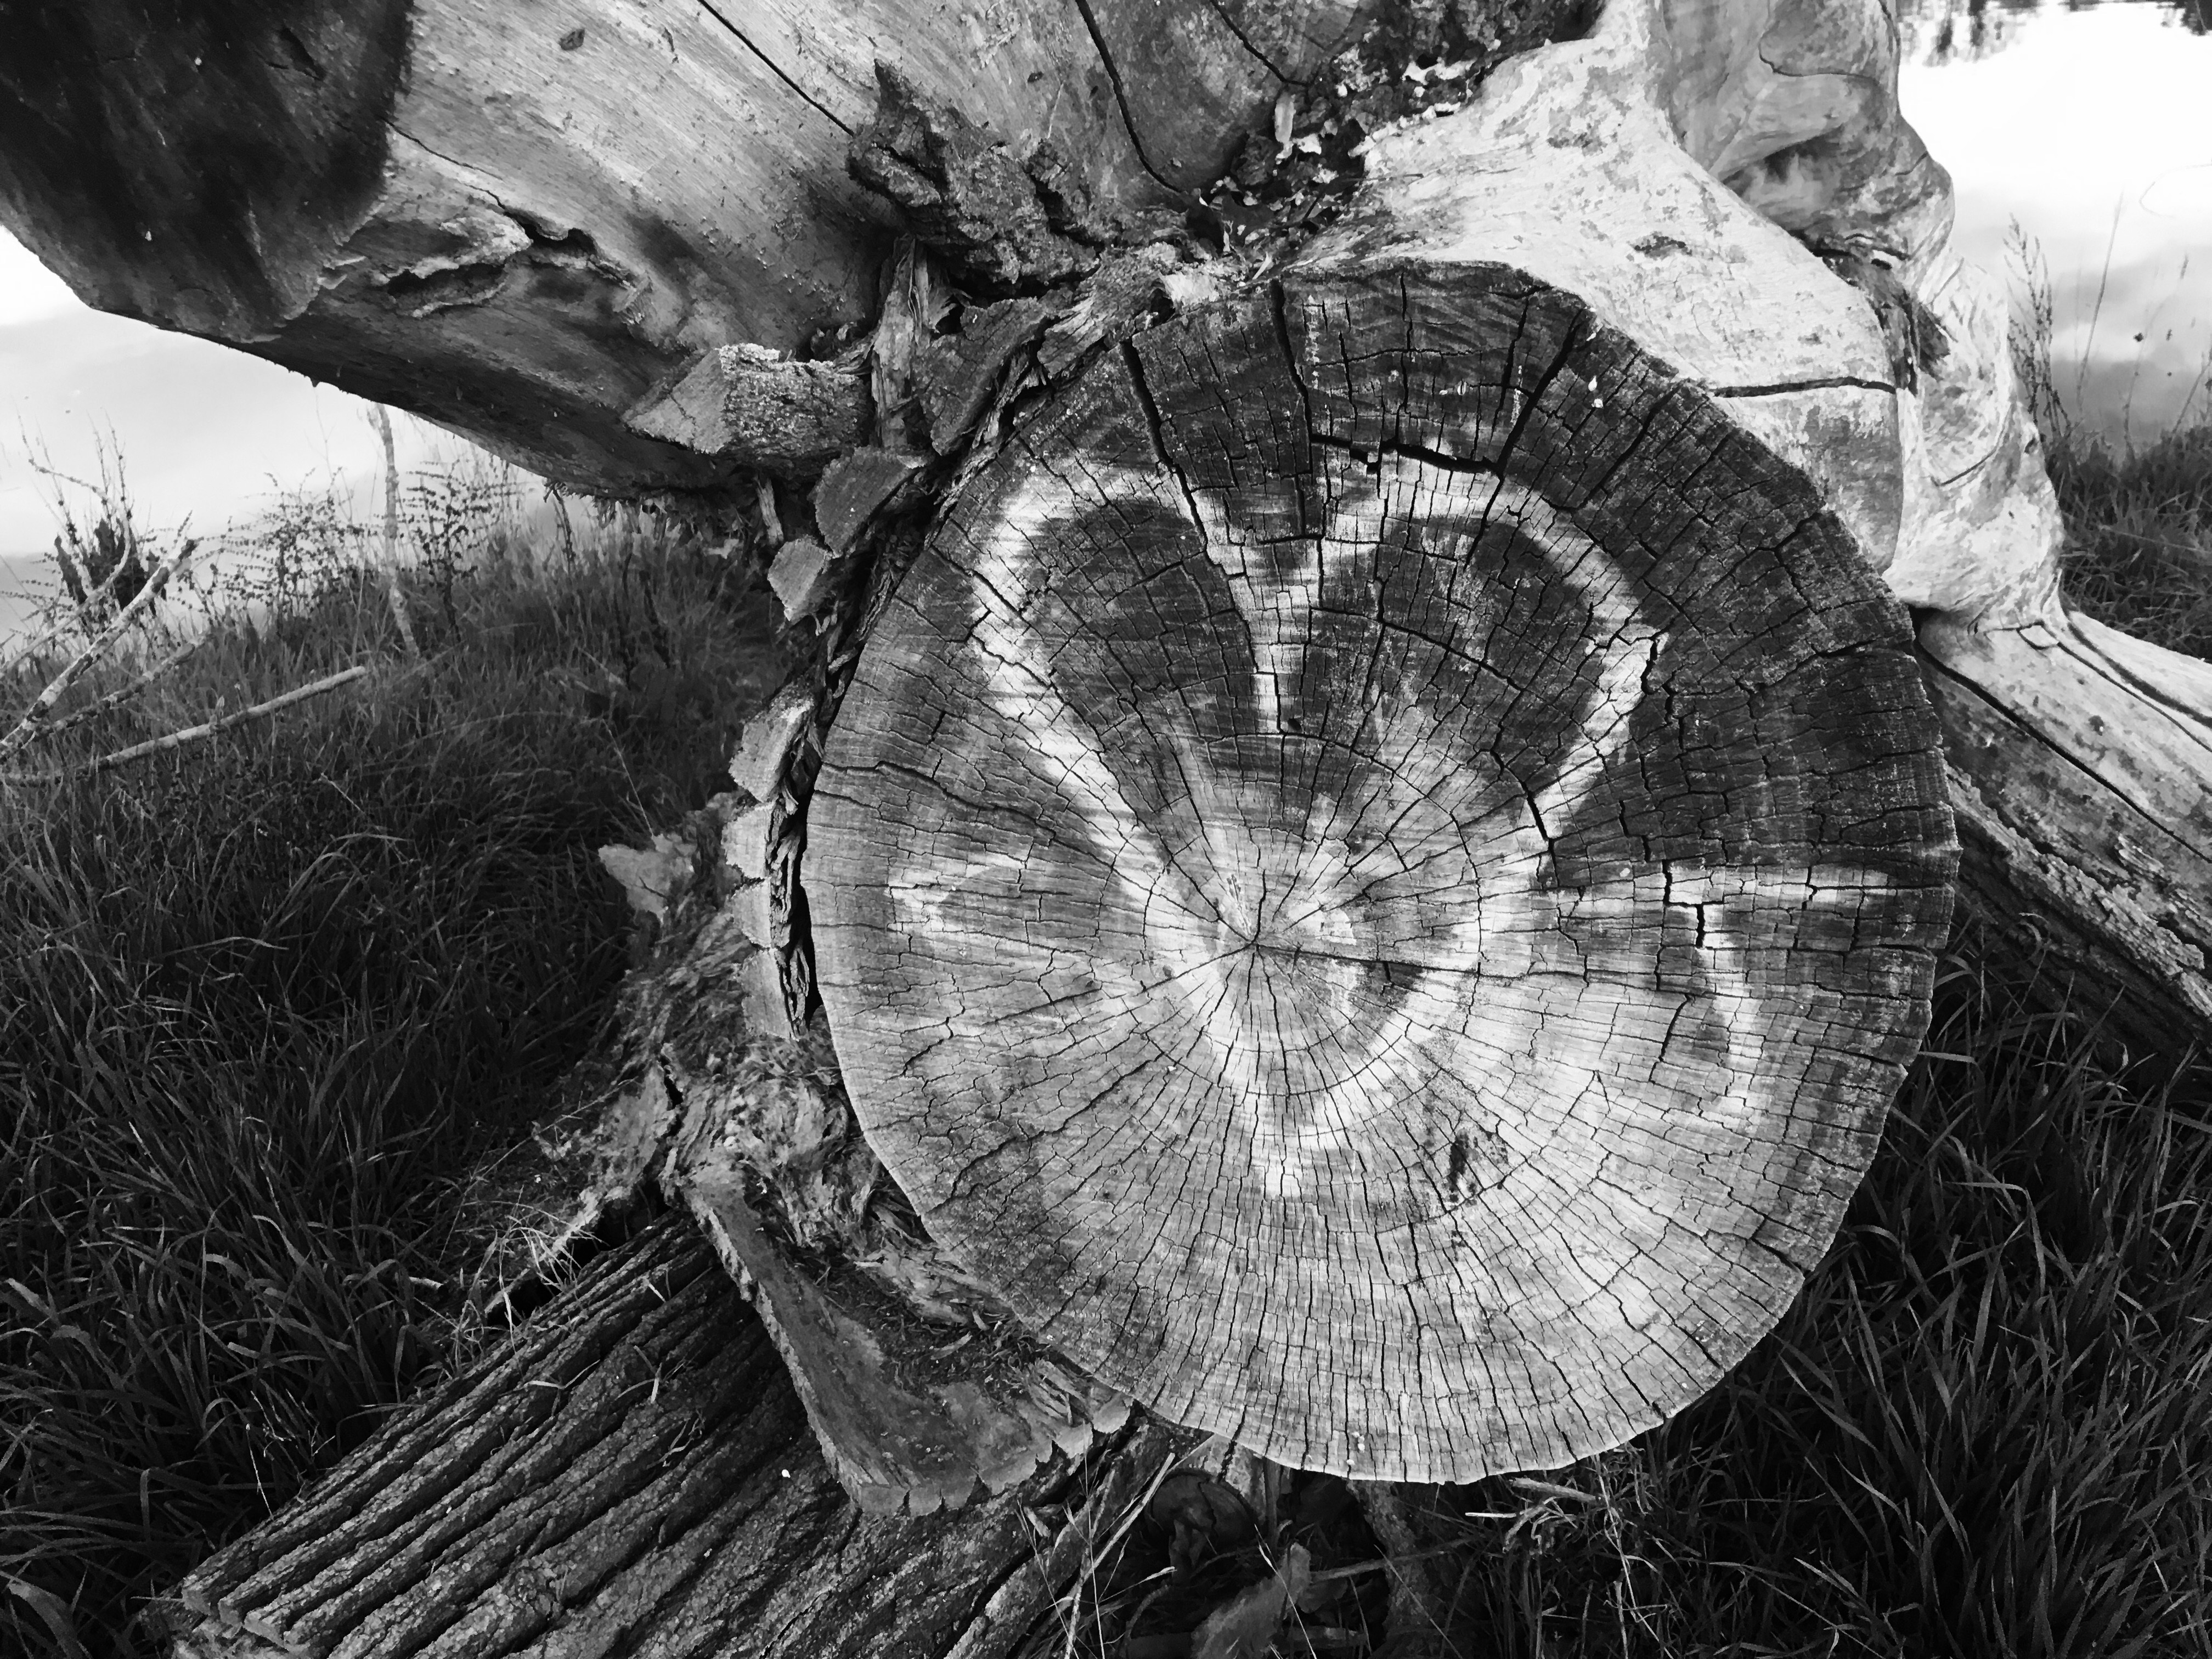
tree, black and white, wood, dry, love, heart, log, monochrome, sketch, drawing, image, monochrome photography